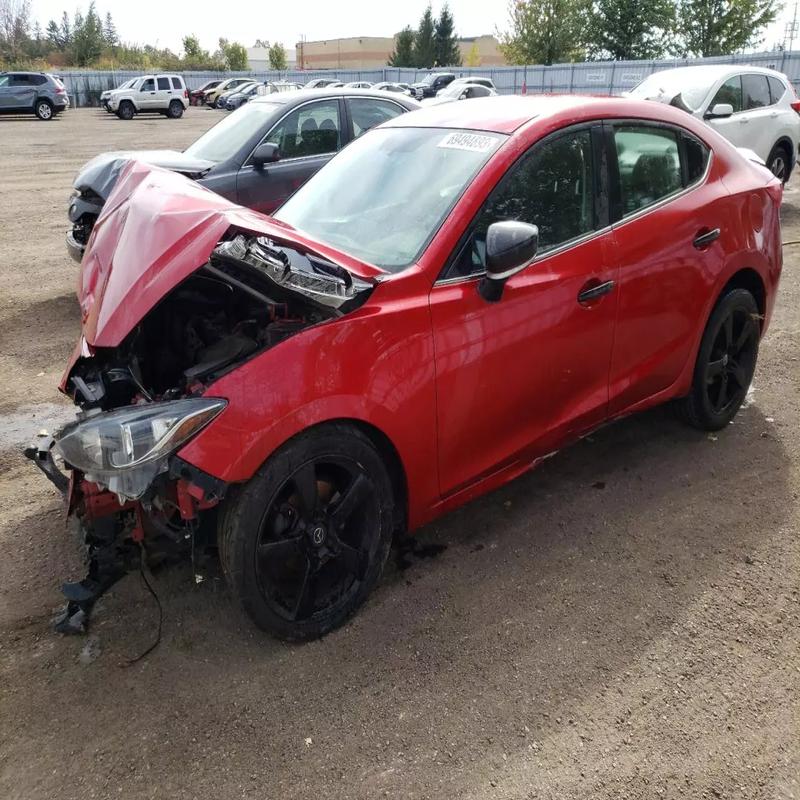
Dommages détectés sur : pare-choc avant, capot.
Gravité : majeur